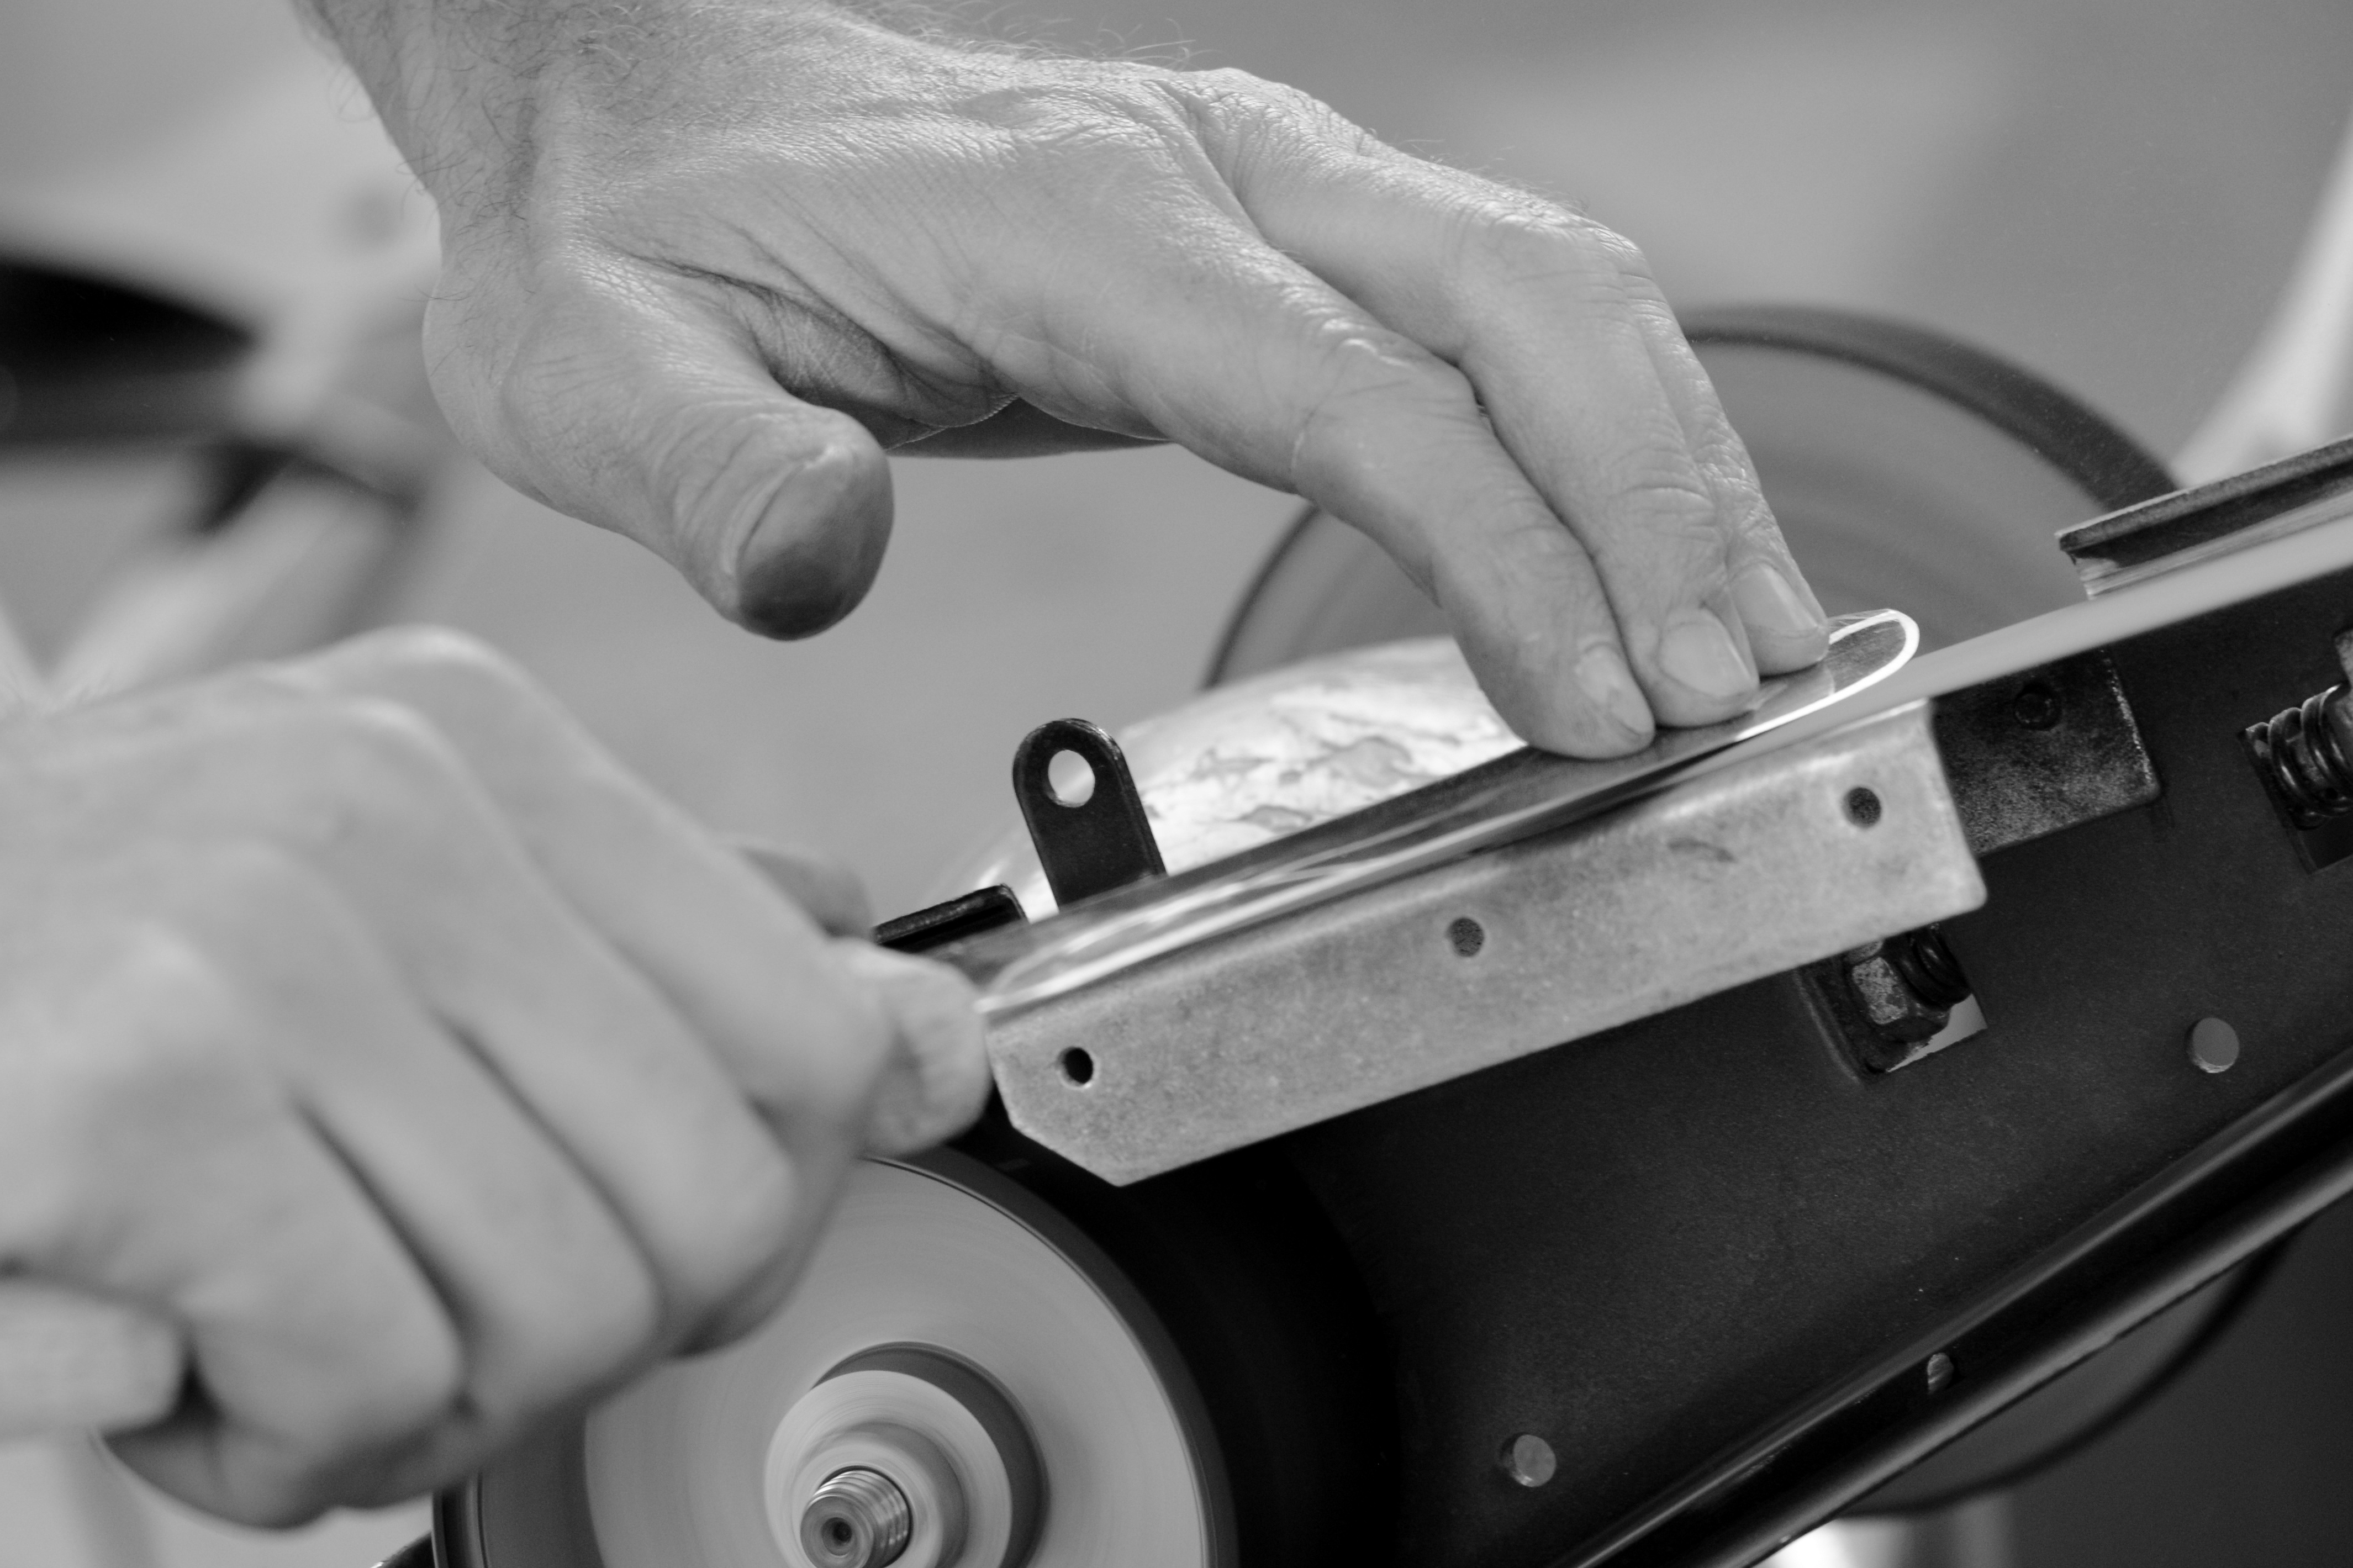
hand, black and white, technology, white, craft, monochrome, knife, close up, job, monochrome photography, sharpen